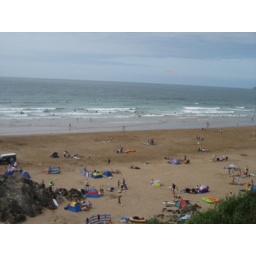
The sea has calmed down and the clouds are in the sky taking away the sun, so we head off home.